Dropout Year

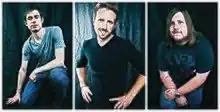
Dropout Year; Adam Goodman, Steve Reter, Brandon Reter

Dropout Year is an American pop punk band from Baltimore, Maryland, formed in June 2004. The band consists of lead vocalist Steve Reter and guitarists Brandon Reter and Adam Goodman.